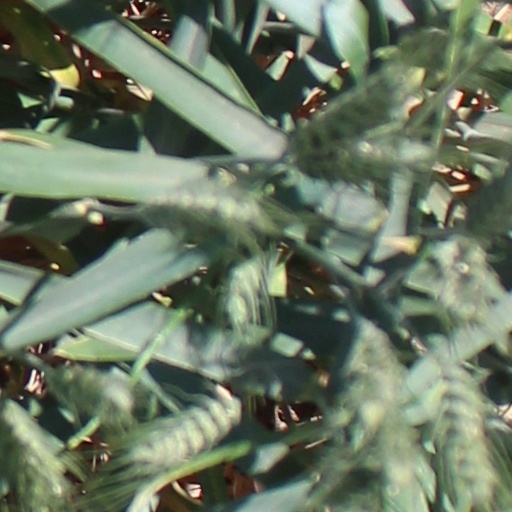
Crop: wheat